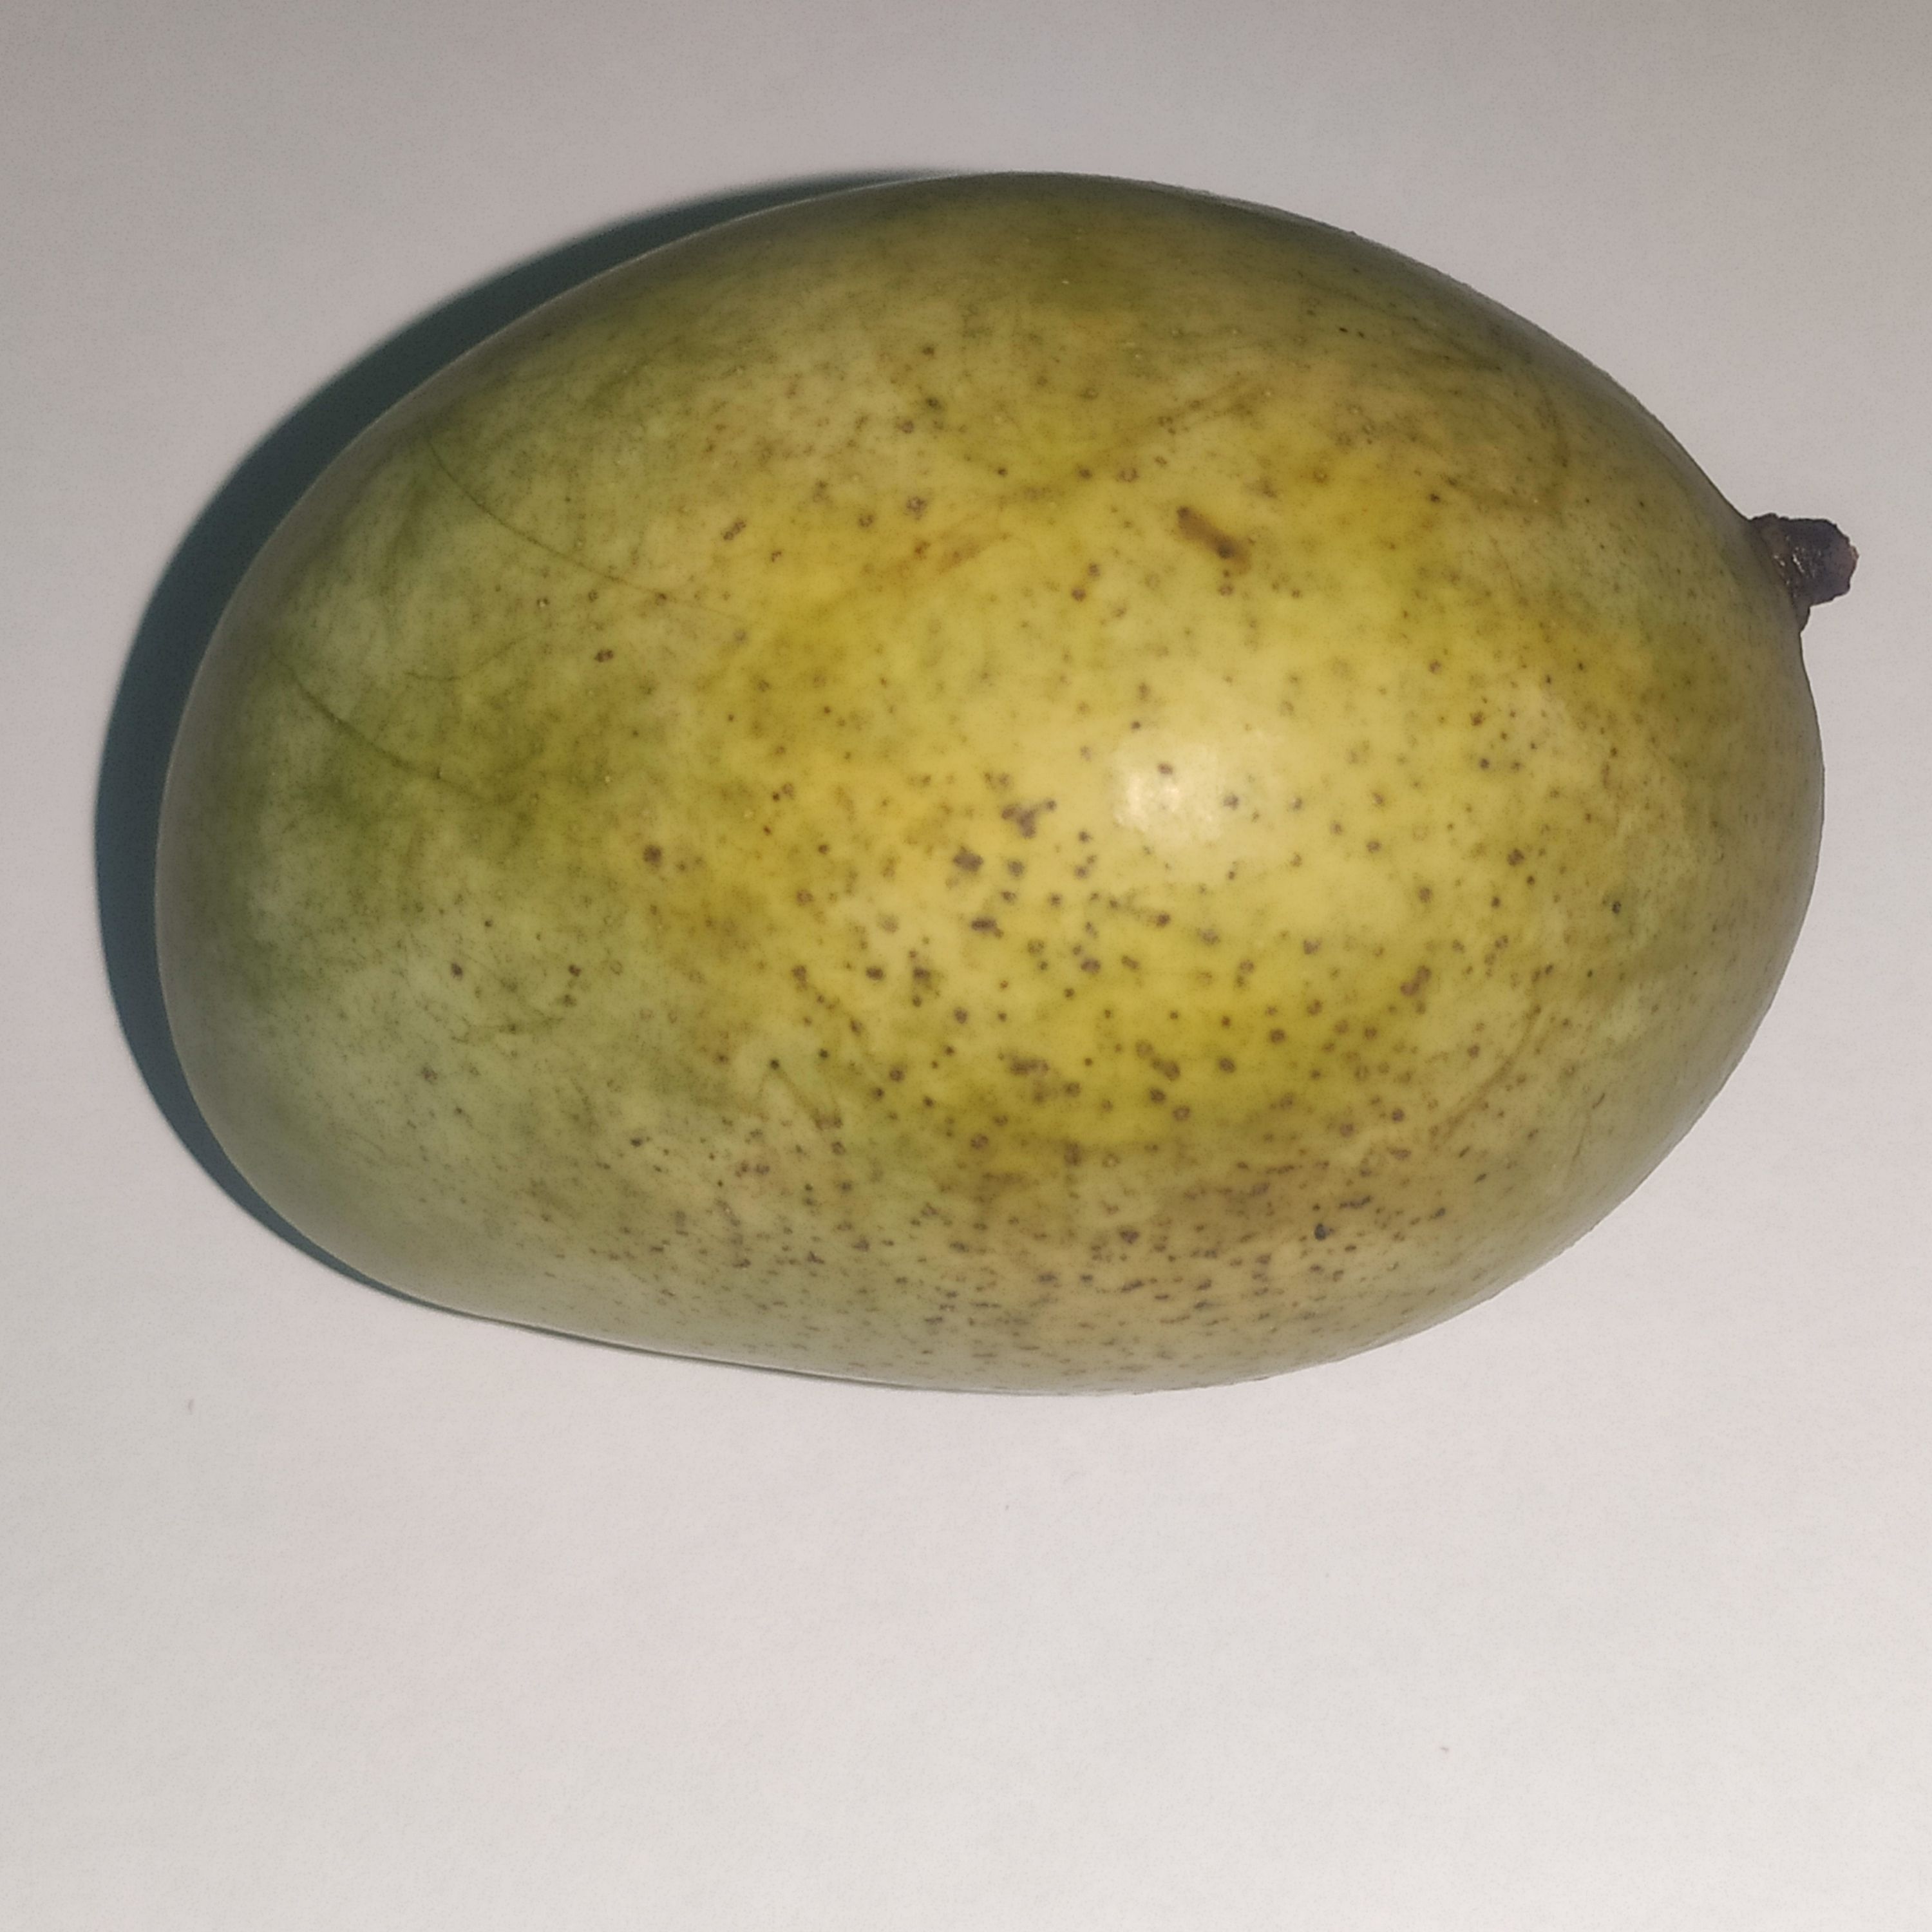
Fruit: mango
Grade: 1st-grade